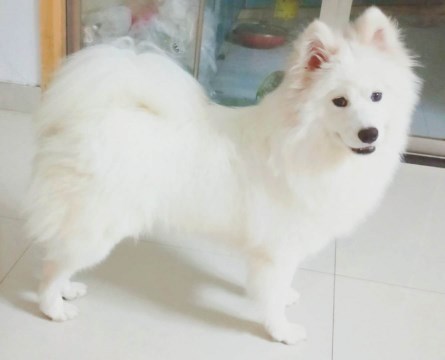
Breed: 2192-n000088-Samoyed